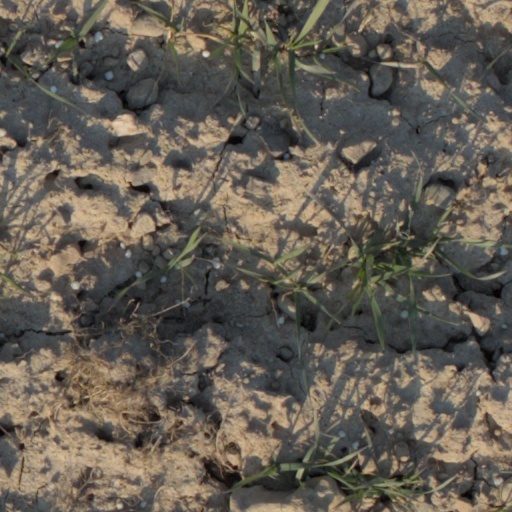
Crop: wheat